Lerici-class minehunter

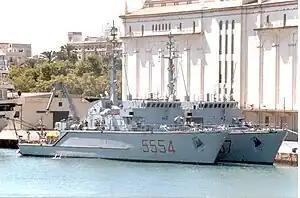
"Gaeta" (foreground) and "Numana"

Depending on the source, the "Gaeta"-class ships are considered to be either a "Lerici" subclass, or a separate class of ships.